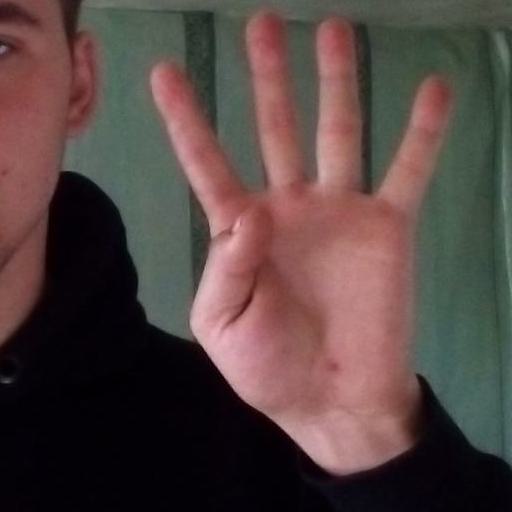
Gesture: four